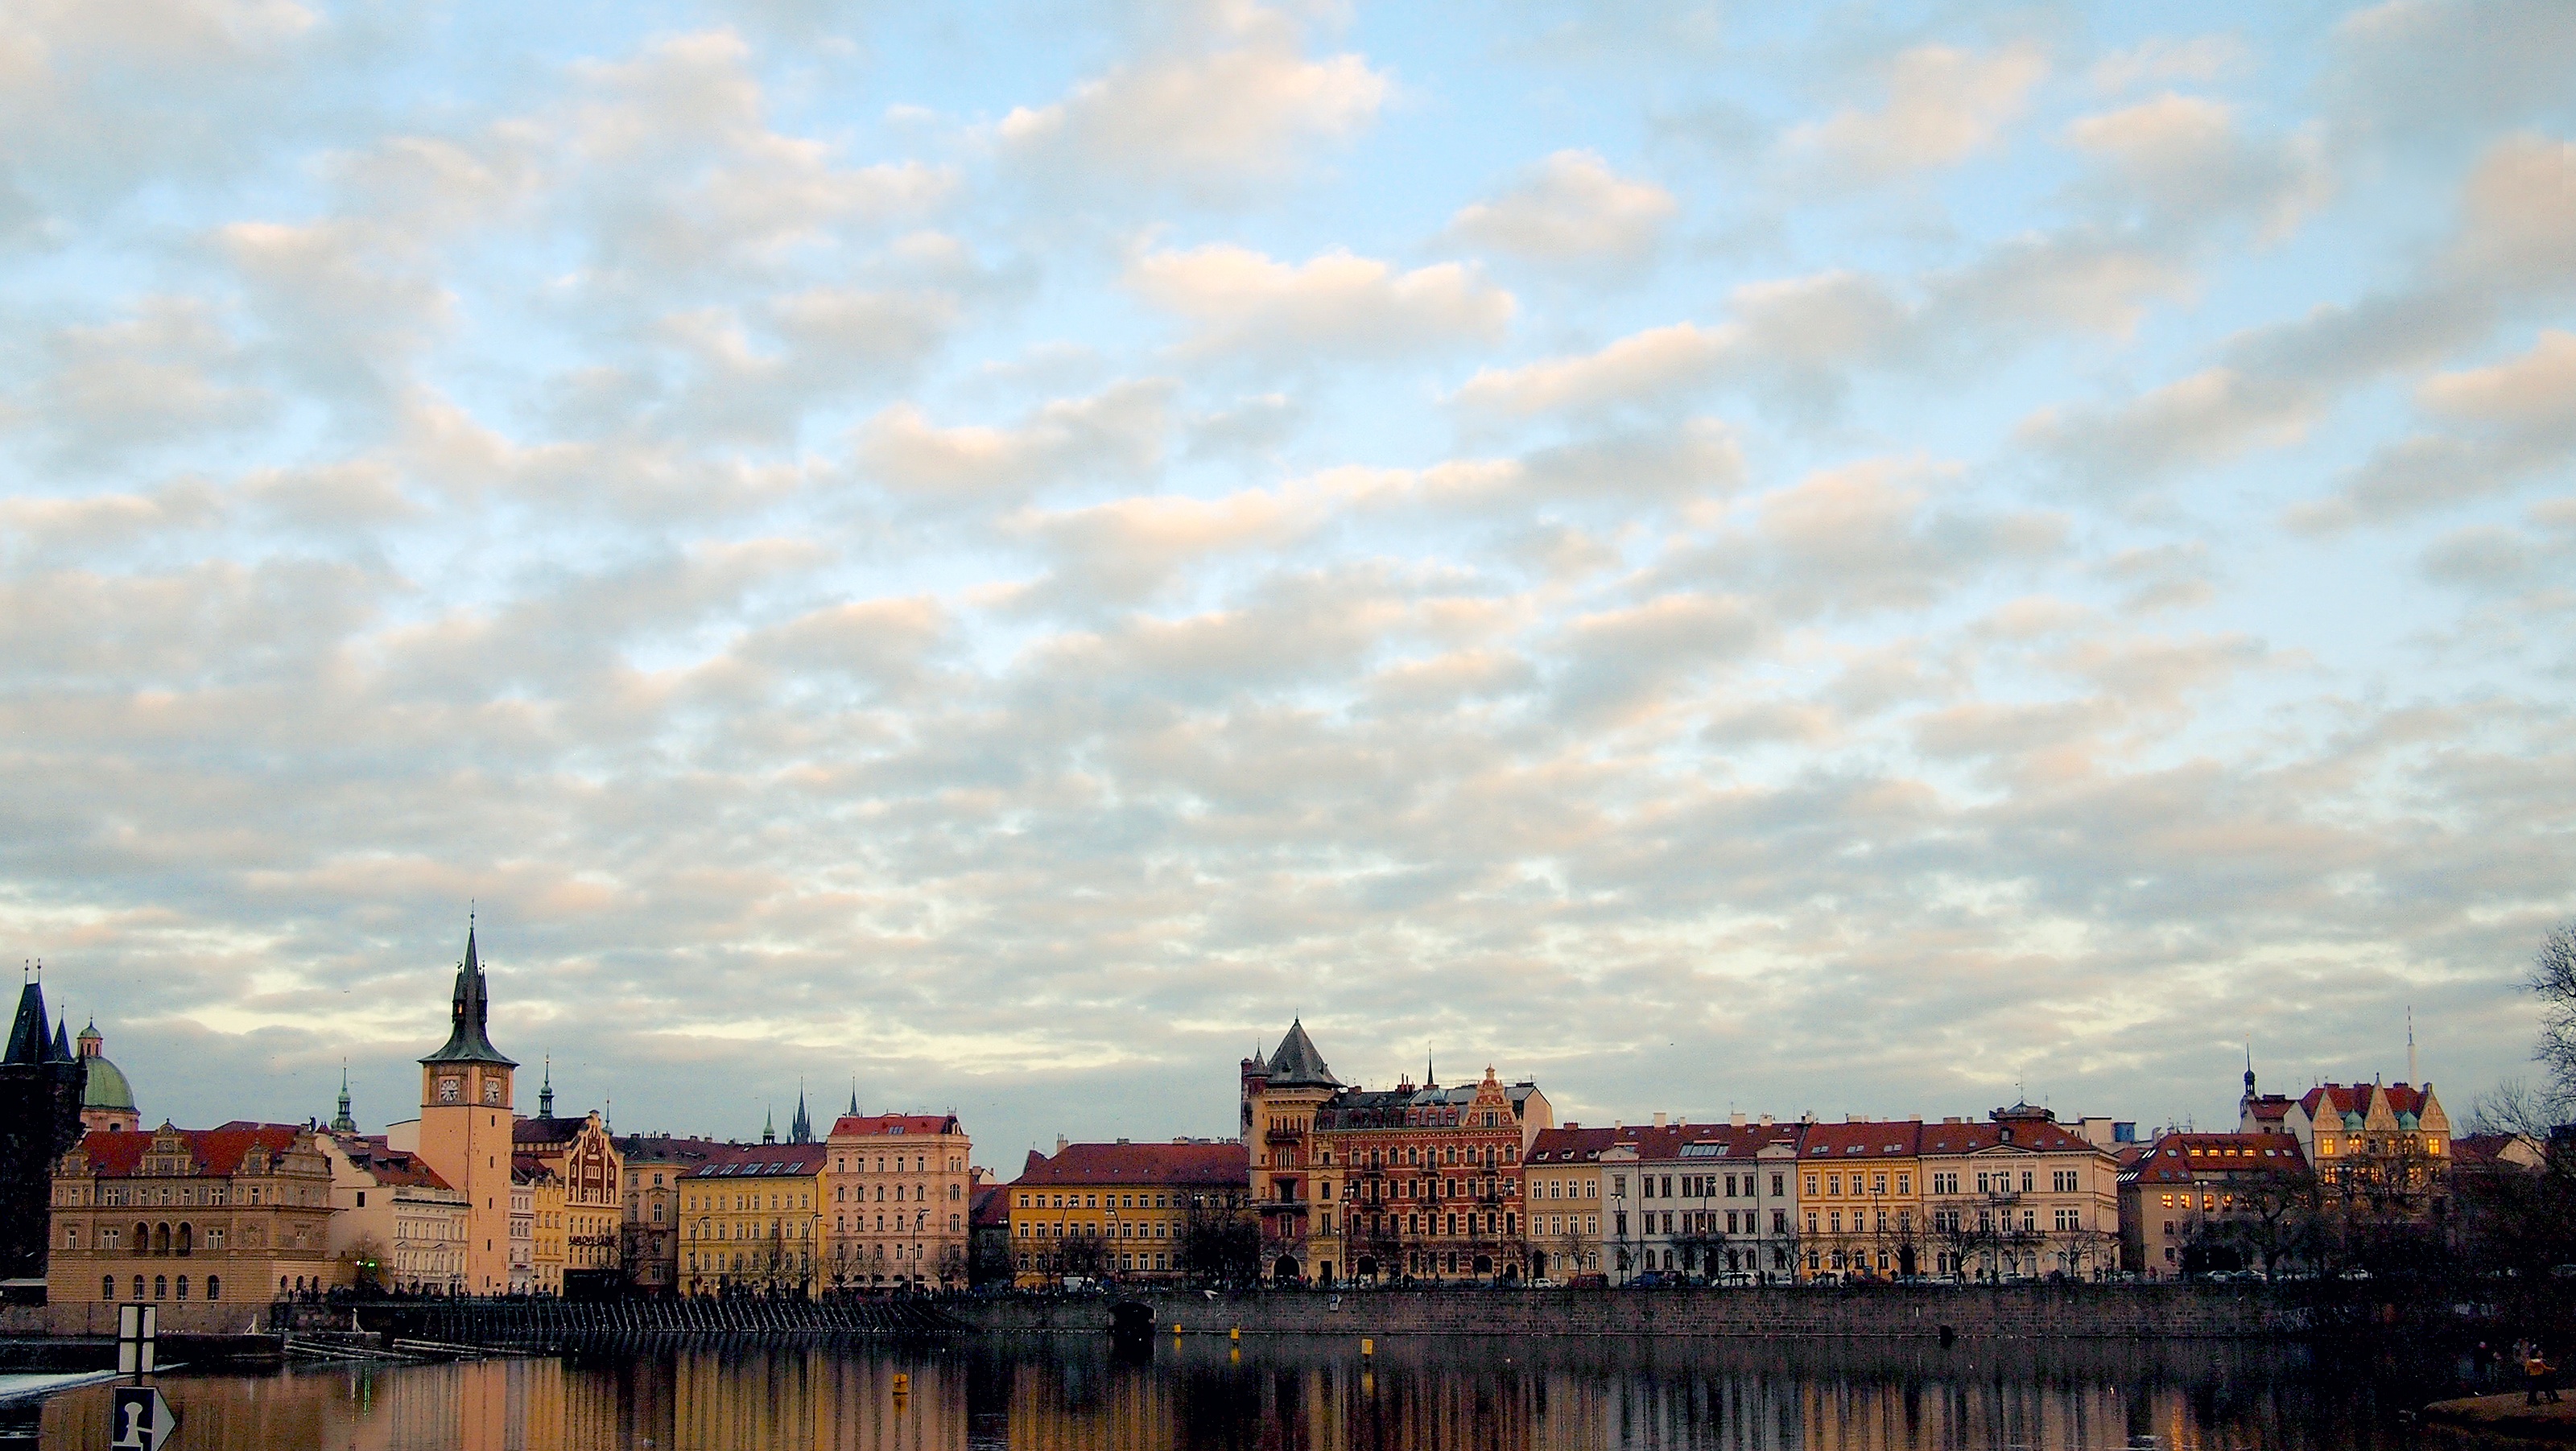
horizon, cloud, sky, sunset, skyline, morning, dawn, city, river, cityscape, panorama, downtown, dusk, evening, reflection, waterway, geographical feature, human settlement